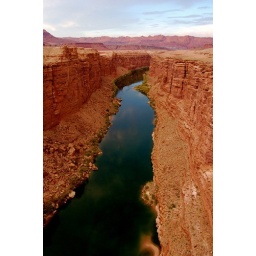
The river from Navajo Bridge, near Lee's Ferry. I peed off the bridge